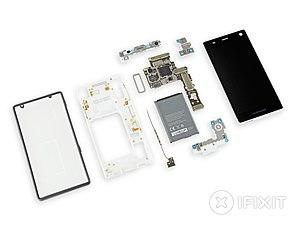
Taerdown du Fairphone 2 tel que montré sur https://www.ifixit.com/Teardown/Fairphone+2+Teardown/52523.
iFixit est une plateforme en ligne inspirée par le modèle de l'économie circulaire. Le site qui accessible et modifiable par tous, basé sur un Wiki, détaille les étapes pour la réparation de matériels électroniques mais aussi de l'électroménager ou automobile. Son modèle économique est basé sur la vente d'outils et de pièces détachées pour appareils électroniques.